Howa Type 64

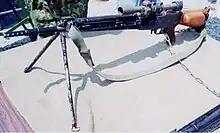
The designated marksman variant of the Type 64, equipped with a scope

Long range optics can be installed on the Type 64 rifle so it can be deployed as a sniper rifle. Issuing a Type 64 sniper rifle is usually granted to the individual with the most accurate shooting proficiency in each division (a designated marksman). However, in many cases the individual may simply be issued the scope by itself to be used only during training exercises and shooting competitions, while no specific rifle is assigned to the individual himself.